2007 Scottish League Cup final

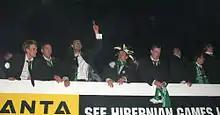
Victory parade, Easter Road

The previous year's winners were Celtic, who had beaten Dunfermline Athletic 3–0 in the 2006 final, but they were knocked out in the quarter-finals by Falkirk, who beat them 5–4 on penalties. With Dunfermline also being eliminated in the early rounds, it was the fourth successive year in which both of the previous year's finalists did not make it back to the final.